History of Ferrari

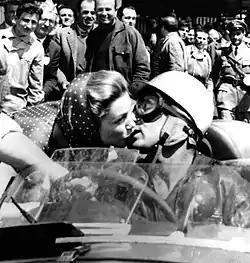
"The Kiss of Death", a photograph taken moments before Portago's passing, documents him exchanging a kiss with the actress Linda Christian.

Some things surrounding Ferrari's racing program were less than savoury, however: in the second half of the 1950s, Scuderia Ferrari would witness a string of fatal crashes. Alberto Ascari was killed behind the wheel of a Ferrari in 1955, as were Eugenio Castellotti, Alfonso de Portago, Luigi Musso, Peter Collins, and Wolfgang von Trips in following years. The public was especially roused by Portago's death at the 1957 Mille Miglia, which accompanied a disaster that killed nine spectators, five of them children. Protestors surrounded Ferrari's factory, and Enzo was called to stand trial for manslaughter; the court soon acquitted him, as the race's high spectator count and lack of crowd control made it highly unsafe. Von Trips's death four years later was accompanied by a similar disaster, where fifteen were killed. When faced with these accidents, Enzo appeared more interested in his cars than in the people they had killed, and his team took to salvaging spare parts from their remains. "L'Osservatore Romano" once compared him to the ancient Roman god Saturn, who ate his own children in order to retain his power.